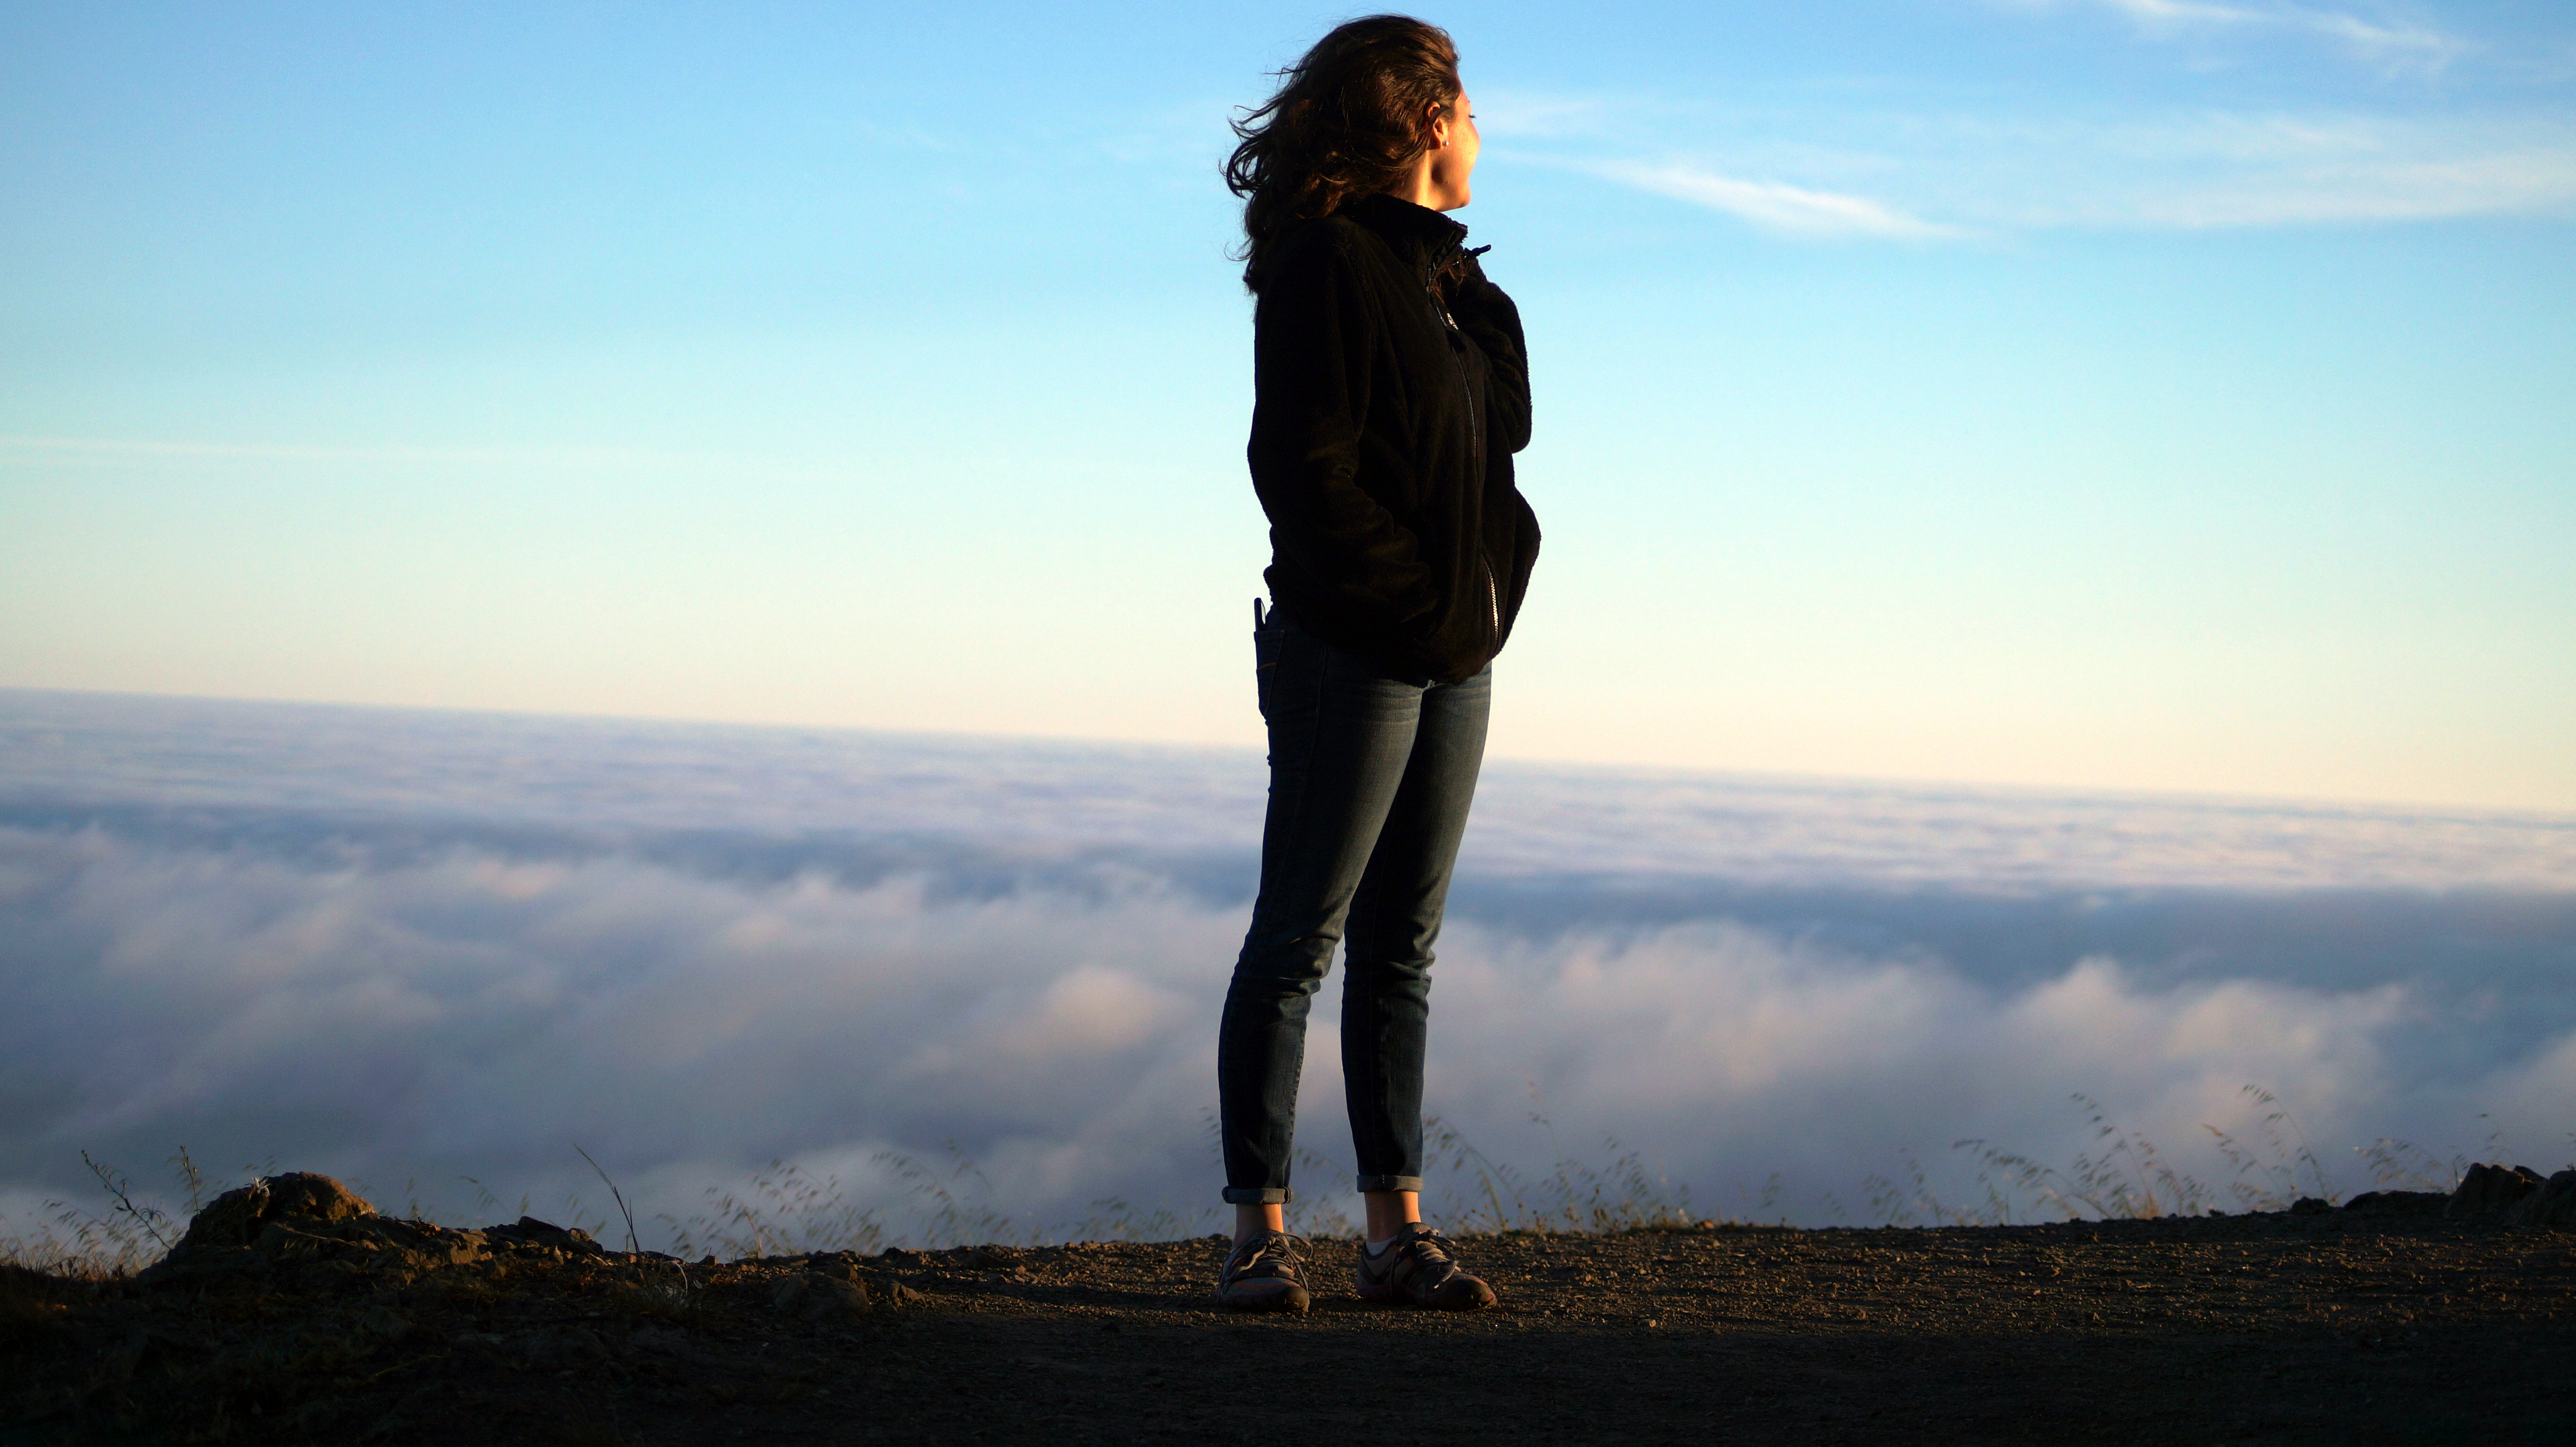
sea, coast, nature, rock, ocean, horizon, walking, mountain, cloud, sky, woman, sunrise, sunset, sunlight, morning, hill, dawn, dusk, evening, fresh, hilltop, atmospheric phenomenon, over the clouds